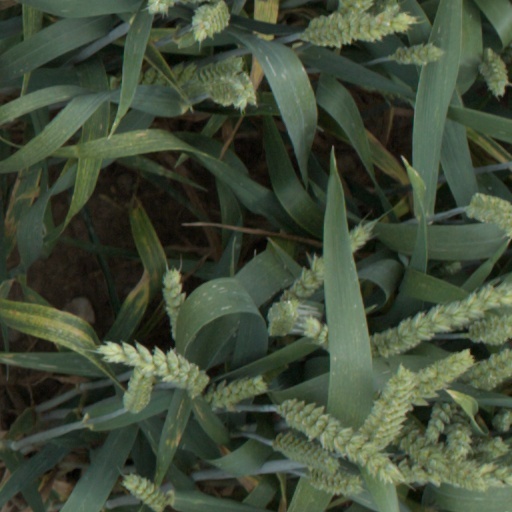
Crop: wheat